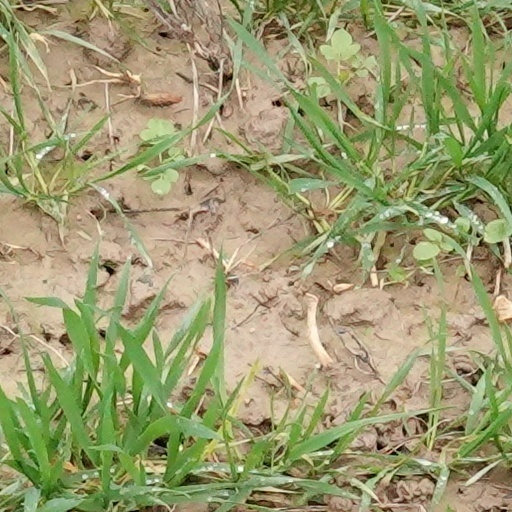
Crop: wheat